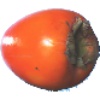
Label: kaki